7th Bersaglieri Regiment

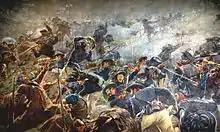
Bersaglieri halt the Russian advance during the Battle of the Chernaya in Crimea in 1855

On 1 January 1871 the 7th Bersaglieri Regiment was formed in Verona with the VIII Battalion, X Battalion, XI Battalion, and XV Battalion, which were transferred from the 2nd Bersaglieri Regiment. The four battalions were renumbered as I, II, III, and IV battalion upon entering the new regiment. On 16 September 1883 the IV Battalion was transferred to the newly formed 11th Bersaglieri Regiment. On 18 June 1886, all Bersaglieri battalions resumed their original numbering and afterwards the 7th Bersaglieri Regiment consisted of the VIII Battalion, X Battalion, and XI Battalion.